Charles Dickens

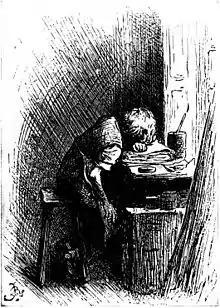
Illustration by Fred Bernard of Dickens at work in a shoe-blacking factory after his father had been sent to the Marshalsea, published in the 1892 edition of Forster's "Life of Charles Dickens"

This period came to an end in June 1822, when John Dickens was recalled to Navy Pay Office headquarters at Somerset House and the family (except for Charles, who stayed behind to finish his final term at school) moved to Camden Town in London. The family had left Kent amidst rapidly mounting debts and, living beyond his means, John Dickens was forced by his creditors into the Marshalsea debtors' prison in Southwark, London in 1824. His wife and youngest children joined him there, as was the practice at the time. Charles, then 12 years old, boarded with Elizabeth Roylance, a family friend, at 112 College Place, Camden Town. Mrs Roylance was "a reduced impoverished old lady, long known to our family", whom Dickens later immortalised, "with a few alterations and embellishments", as "Mrs Pipchin" in "Dombey and Son". Later, he lived in a back-attic in the house of an agent for the Insolvent Court, Archibald Russell, "a fat, good-natured, kind old gentleman ... with a quiet old wife" and lame son, in Lant Street in Southwark. They provided the inspiration for the Garlands in "The Old Curiosity Shop".